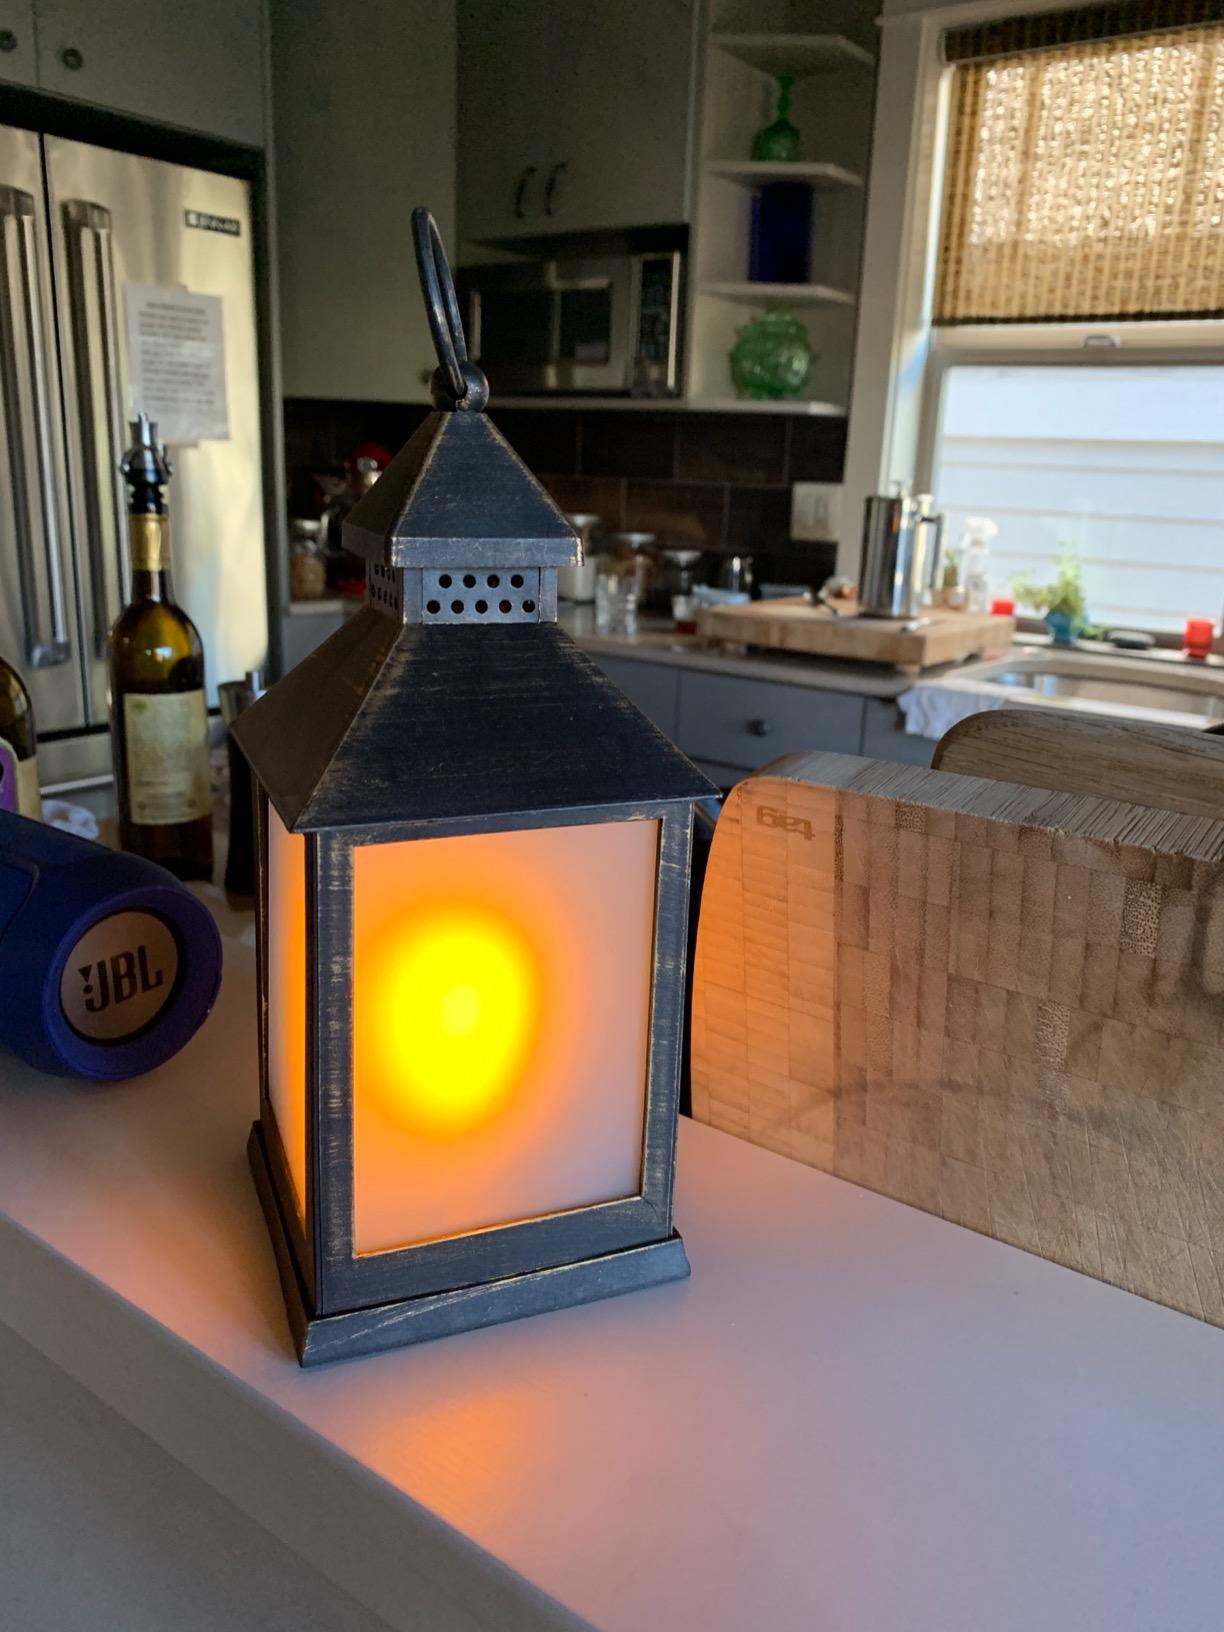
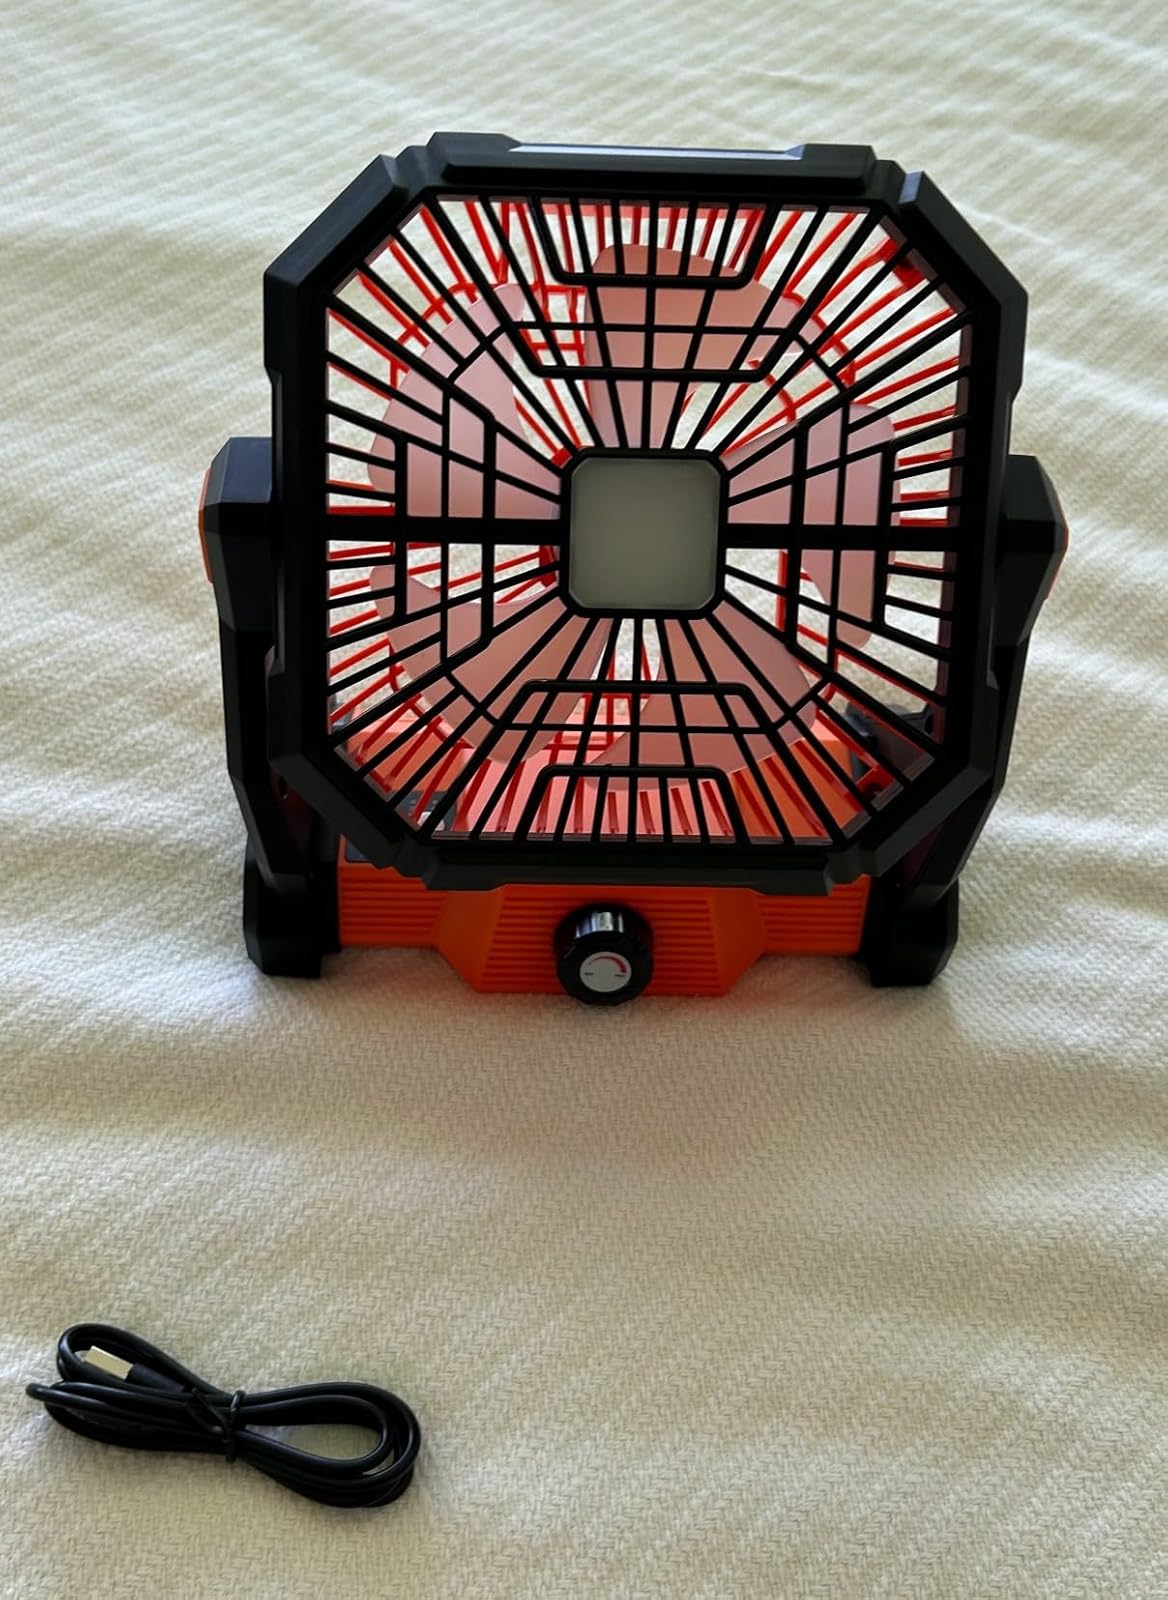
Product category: lantern
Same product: no